Mariette DiChristina

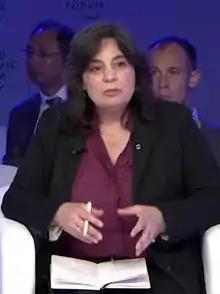
Mariette DiChristina in 2017

Mariette DiChristina is the dean of the College of Communication at Boston University, of which she is an alumna. She was the editor-in-chief of the magazine "Scientific American" from December 2009 to September 2019.